Edward R. Talley

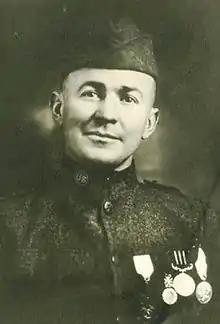
Medal of Honor recipient

Edward R. Talley (September 8 (or 6), 1890 – December 14, 1950) was a United States Army Soldier who received the Medal of Honor for his actions near Ponchaux, France during World War I.